James H. Reid

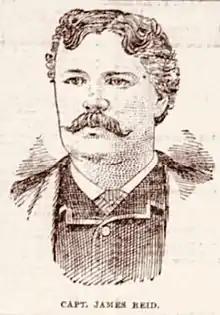
Captain James Reid, ca. 1889.

Reid was born on a farm in Barre, Massachusetts in 1842. He moved to Boston in 1855 and went to sea as a sailor.